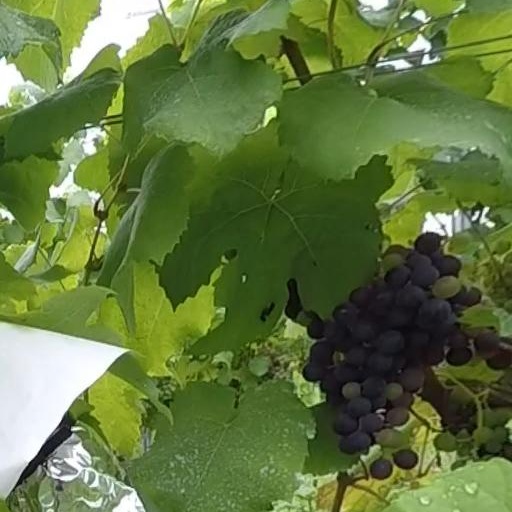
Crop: grape